Chakery

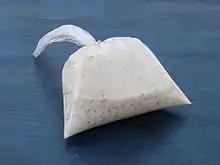
Chakery

Thiakry (also spelled thiacry or chakery, from ), bodé in Fulani or dèguè in Bambara is a sweet millet couscous dish consumed in West Africa. Its first recipe dates from the era of the Fulani people in present day northern Senegal who are traditionally herdsmen, and spread throughout West Africa. The Senegalese dessert is now known as a delightful afters in West Africa.The wheat or millet granules are mixed with milk, sweetened condensed milk, or yogurt, as well as dried fruit such as raisins, desiccated coconut, and spices such as nutmeg.